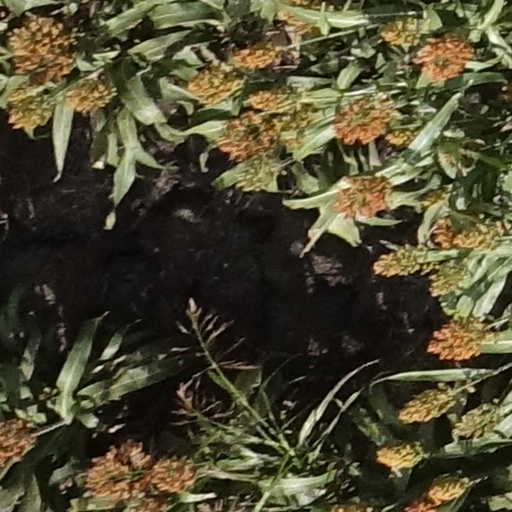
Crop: sorghum